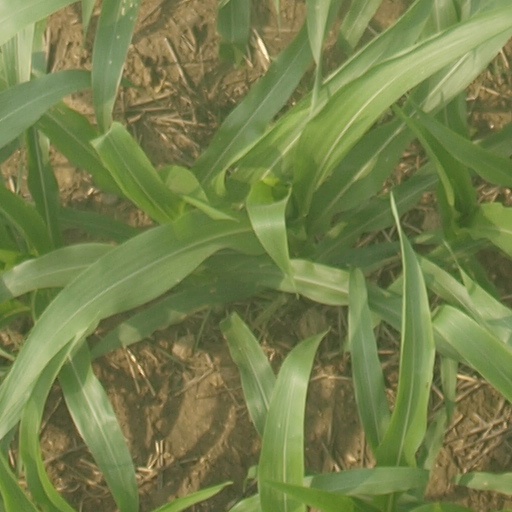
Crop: maize; corn